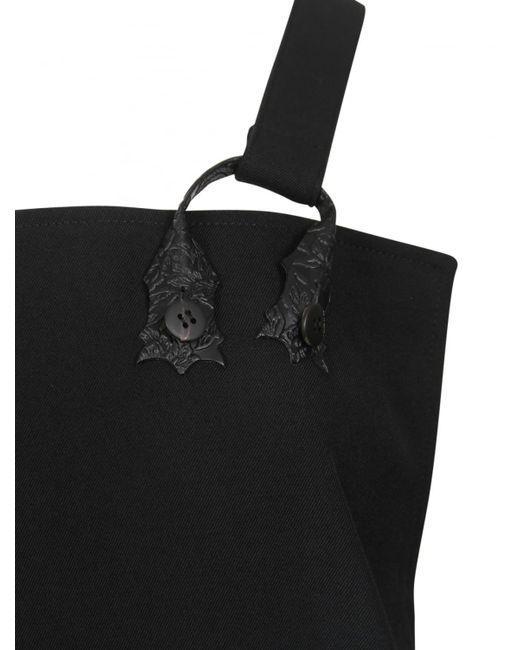
Schwarzes Strumpfhalter-Set für den gelegentlichen Gebrauch